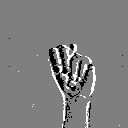
ASL letter: n